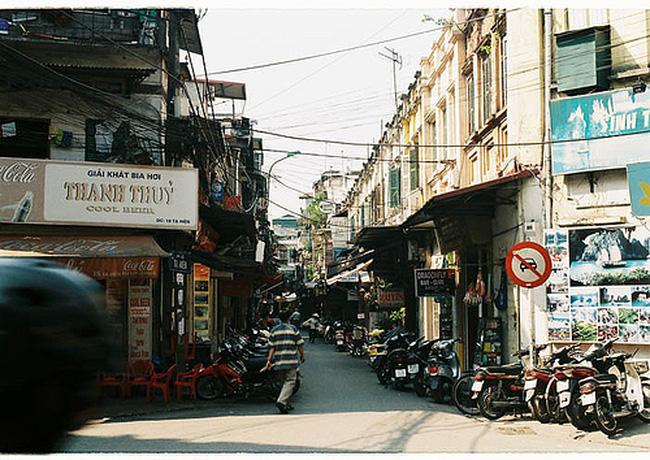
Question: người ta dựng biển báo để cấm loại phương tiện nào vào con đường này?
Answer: cấm ô tô